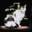
Label: cat